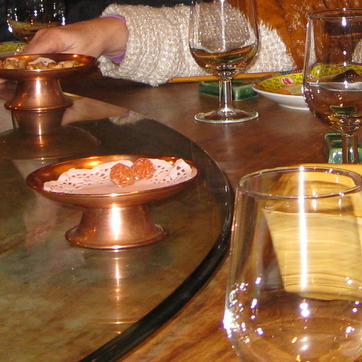
Material: paper